Union of German Book Printers

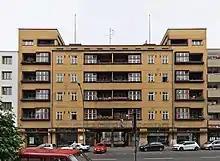
Former headquarters of the union

In 1919, the union became a founding affiliate of the General German Trade Union Confederation. Within the federation, it was part of the Graphic Block. By 1928, it had 82,767 members. It was banned by the Nazi government in 1933. After World War II, printers were represented as part of the Printing and Paper Union.